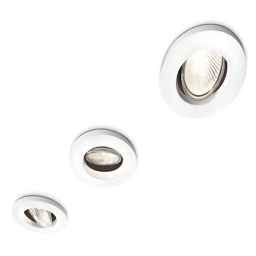
the smart combination of light and design